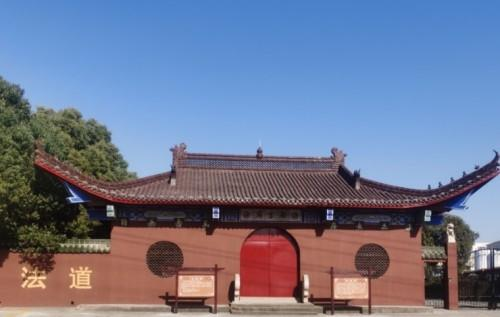
地标名称：南宫庙
所在城市：镇江市·润州区